Matsya

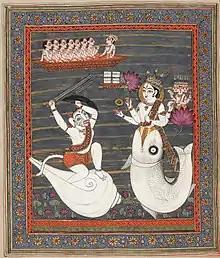
Manu with the seven sages in the boat (top left). Matsya confronting the demon coming out of the conch. The four Vedic manuscripts are depicted near Vishnu's face, within Brahma is on Matsya's right.

Matsya is generally enlisted as the first avatar of Vishnu, especially in Dashavatara (ten major avatars of Vishnu) lists. However, that was not always the case. Some lists do not list Matsya as first, and only later texts start the trend of Matsya as the first avatar.